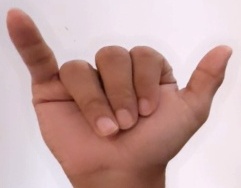
ASL sign: Y